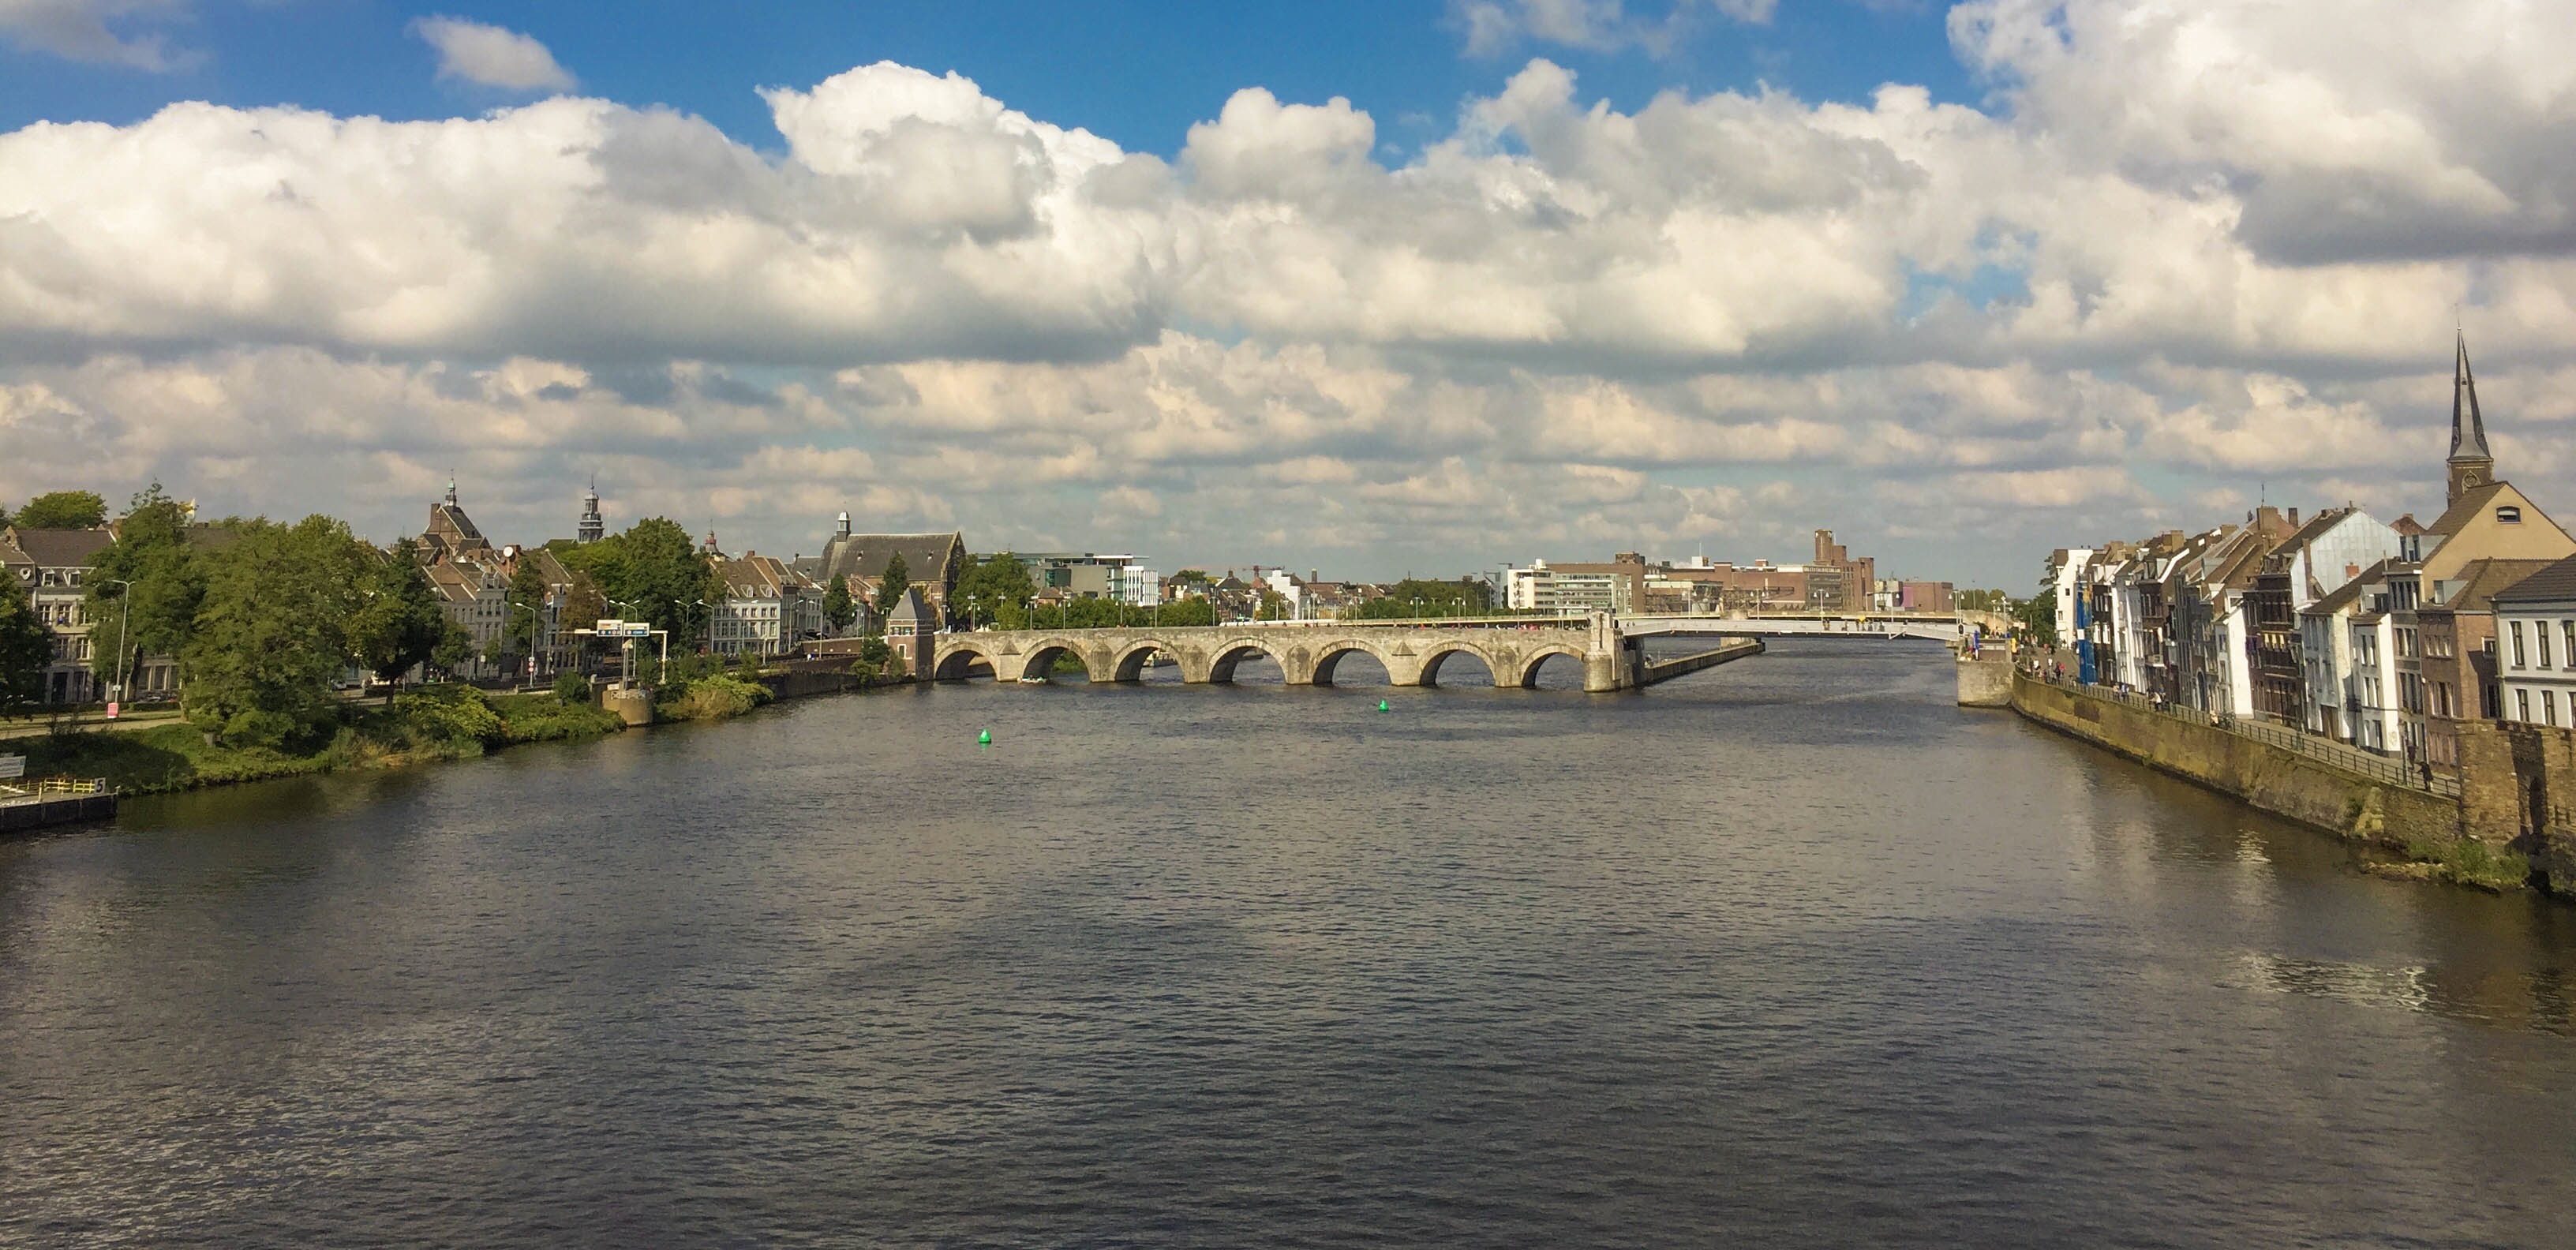
sea, water, bridge, city, river, canal, cityscape, reflection, harbor, waterway, body of water, channel, geographical feature